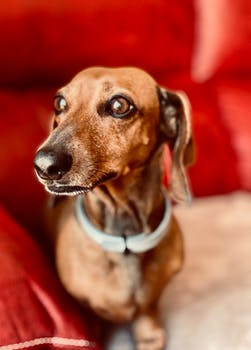
Label: No Watermark